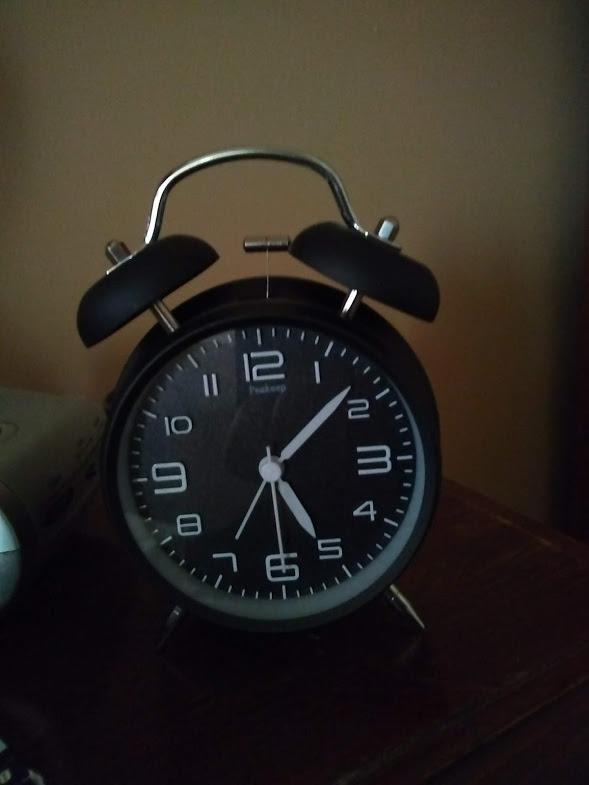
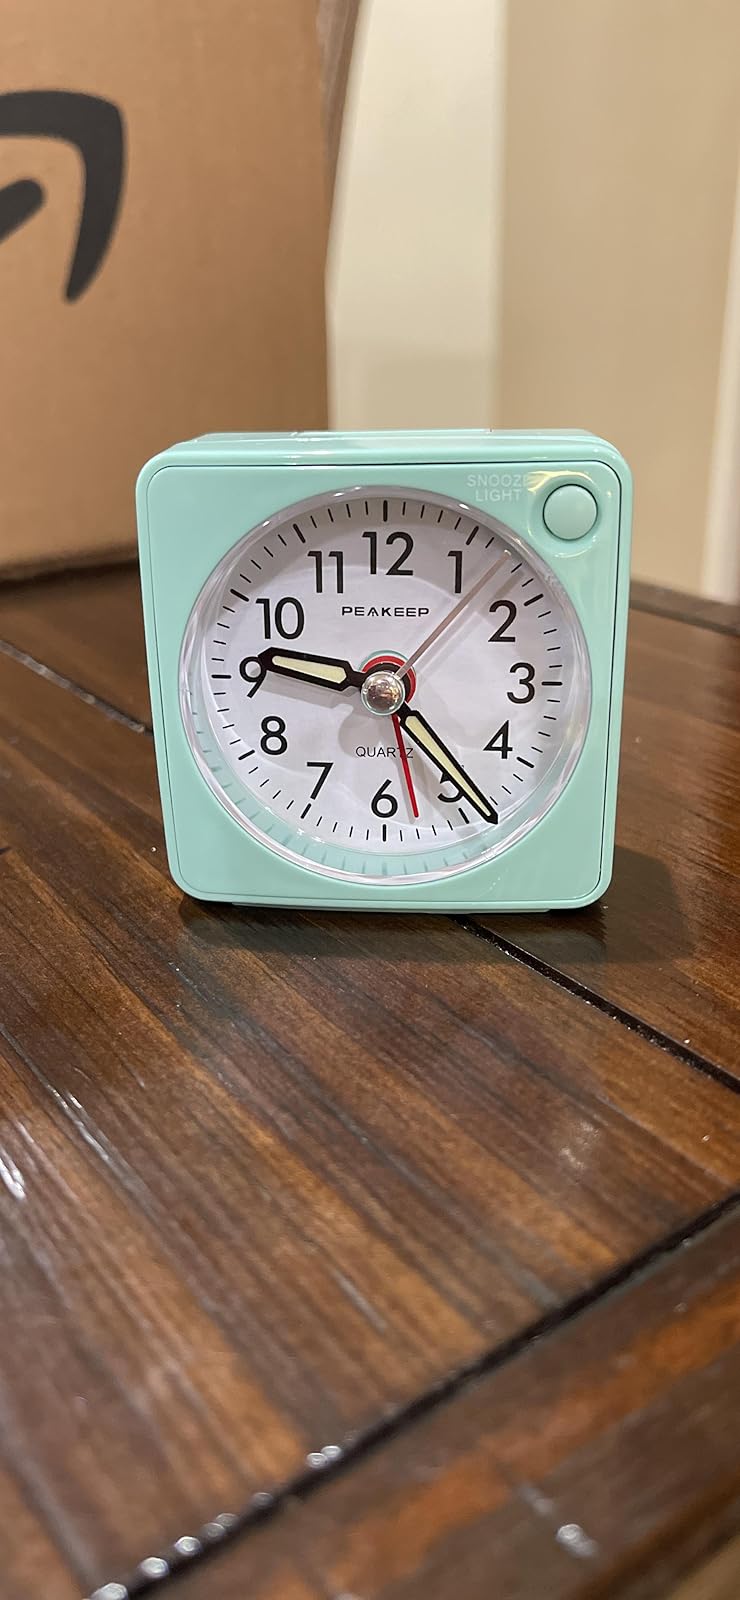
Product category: clock
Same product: no